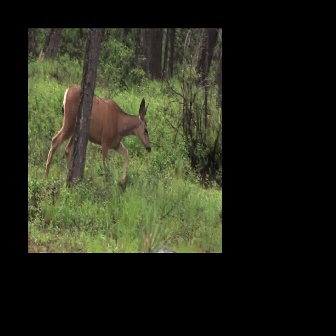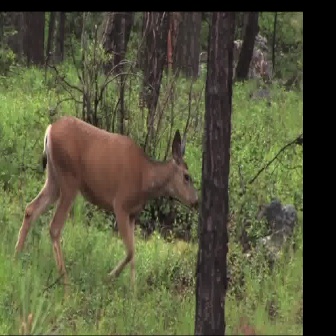
  Please identify the target specified by the bounding box [42,84,150,192] in the first image and locate it in the second image. Return the coordinates in [x_min,y_min,x_max,y_max] format.
Answer: [12,115,198,301]